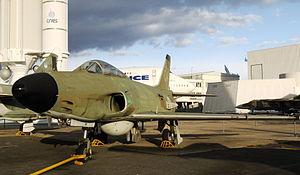
Chasseur d'attaque suédois SAAB J32 Lansen (1952), Musée de l'Air et de l'Espace, Paris Le Bourget (France)
Le Saab 32 Lansen était un avion multirôle conçu par la Suède au début des années 1950. Mono-réacteur biplace avec des ailes en flèche, il a été décliné en trois versions principales et construit à 456 exemplaires. La majorité d'entre eux avaient été retirés du service à la fin des années 1970, mais certains furent cependant utilisés jusqu'à la fin des années 1990. Aucun Lansen n'a été exporté.